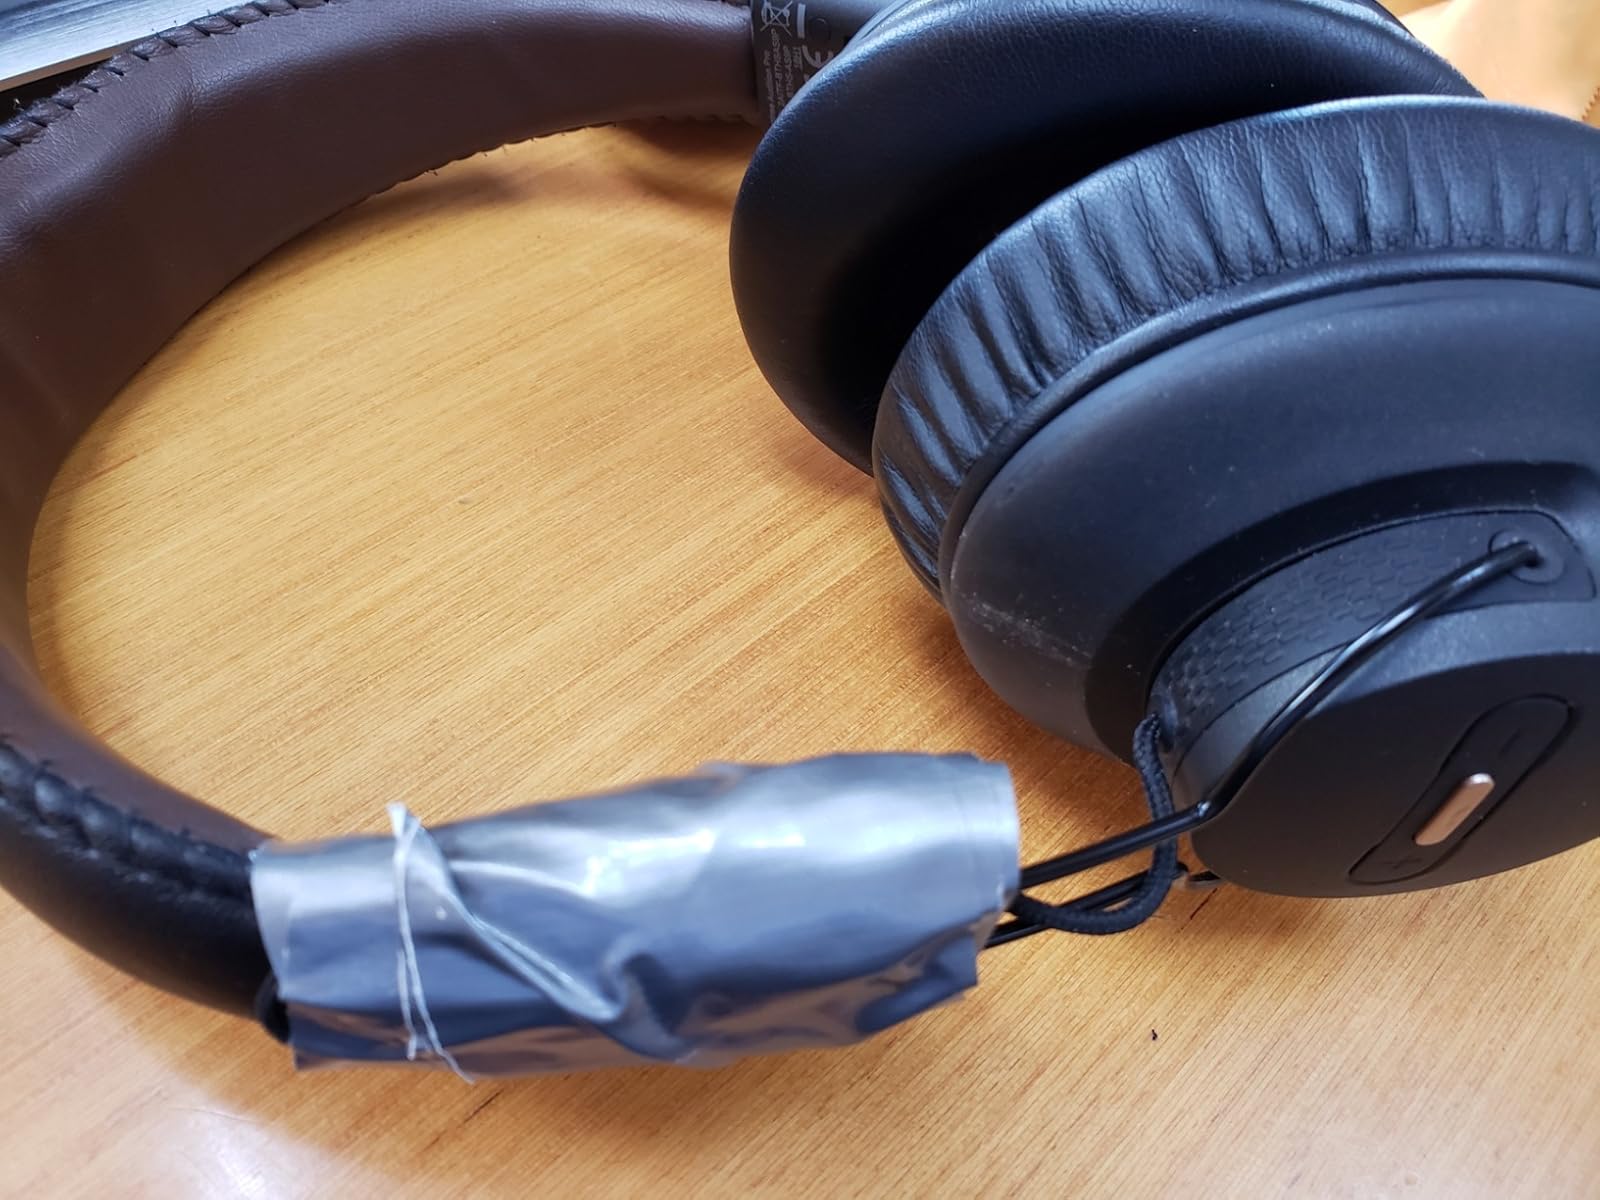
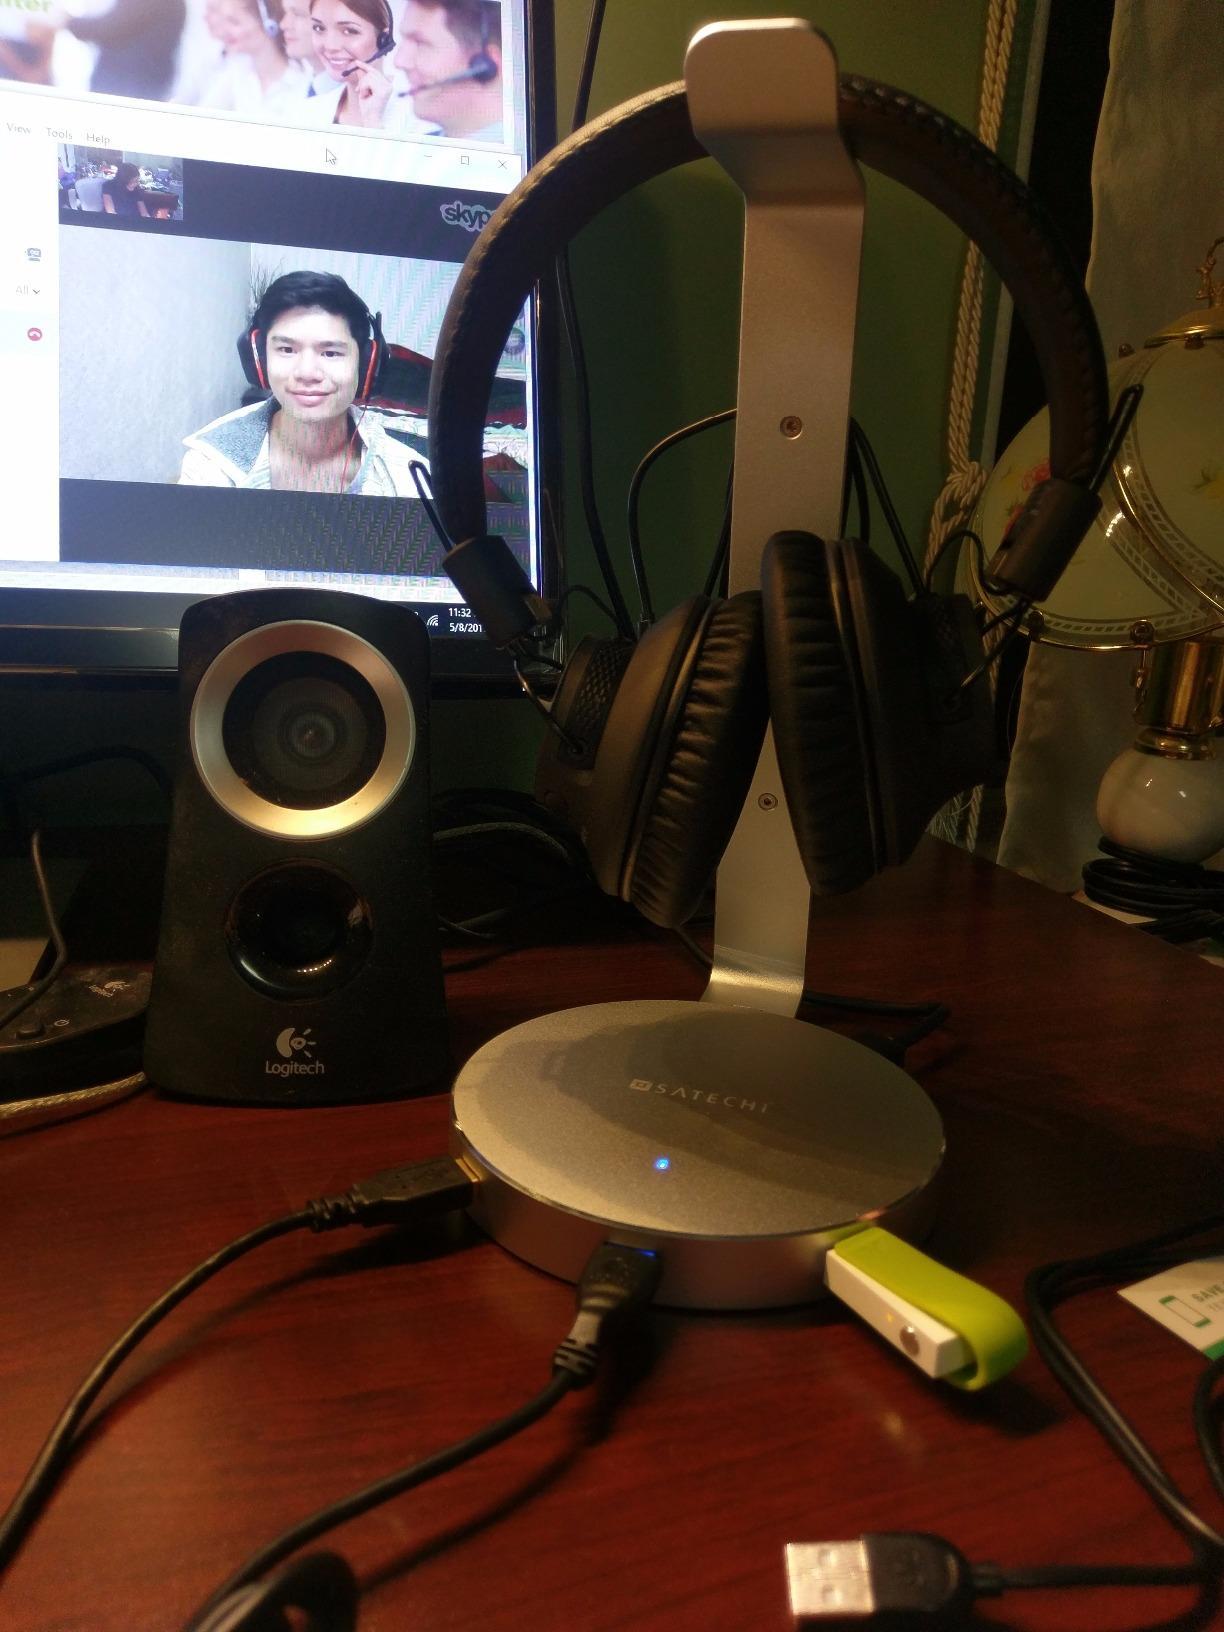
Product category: headphones
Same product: yes